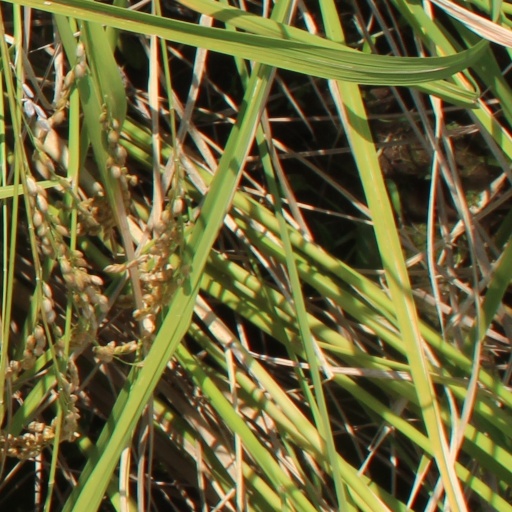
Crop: rice